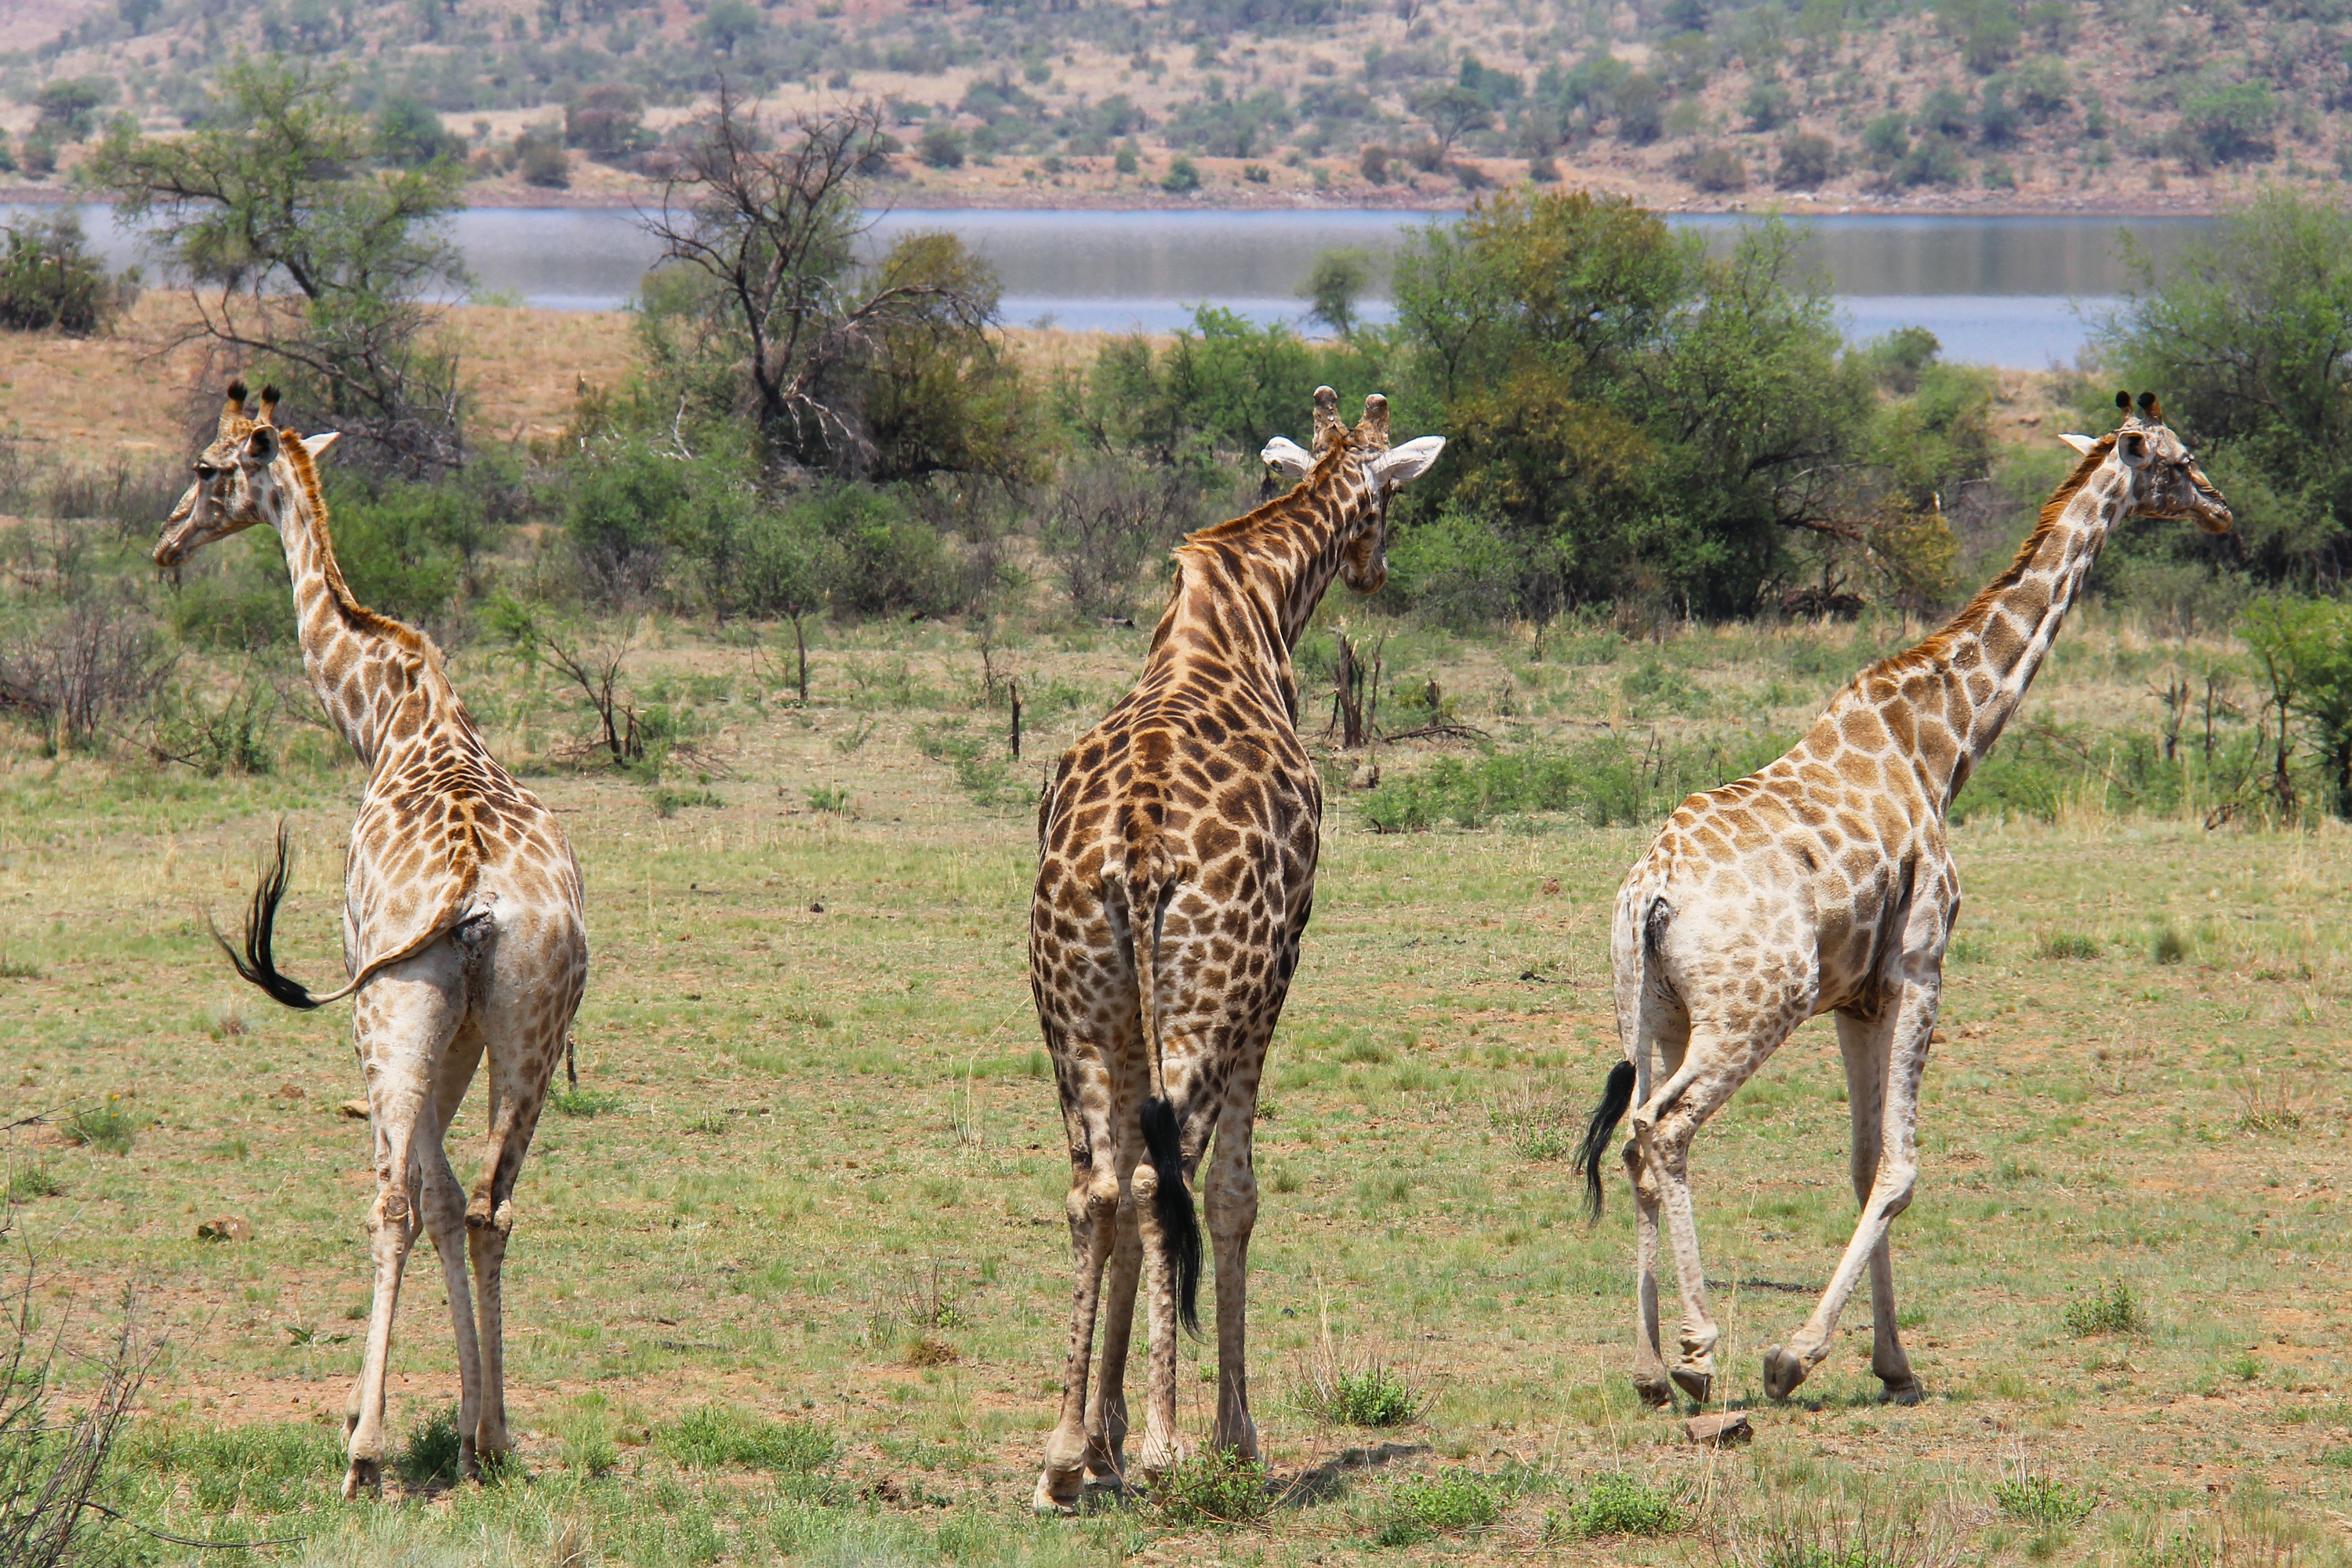
adventure, wildlife, scenic, mammal, fauna, savanna, giraffe, grassland, vertebrate, beautiful, giraffes, interesting, safari, exciting, south africa, giraffidae, johannesburg, safaris, sun city, pilanesberg game reserve